Échezeaux

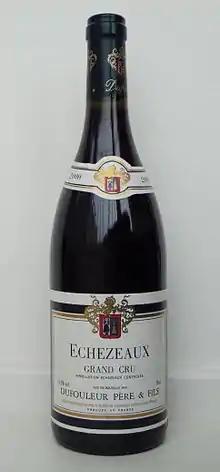
A bottle of Échezeaux wine.

Échezeaux is an "Appellation d'origine contrôlée" (AOC) and Grand Cru vineyard for red wine in the Côte de Nuits subregion of Burgundy, with Pinot noir as the main grape variety. Échezeaux is located within the commune of Flagey-Echézeaux, on a strip of land between the territory of the communes Vosne-Romanée, Vougeot and Chambolle-Musigny. Échezeaux borders on the Clos de Vougeot and its wall as well as Grands Échezeaux in the east, on Chambolle-Musigny vineyards in the north, some Vosne-Romanée vineyards in the west and on the Vosne-Romanée Premier Cru vineyard Les Suchots in the south. The AOC was created in 1937.